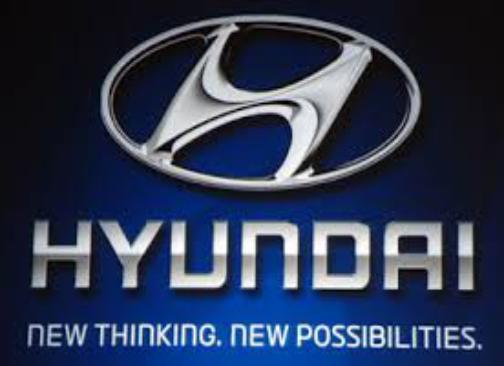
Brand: Hyundai-1
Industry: Transportation